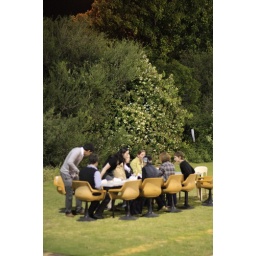
north of river meets south in an epic battle on the sandy greens of the north freo bowls club.